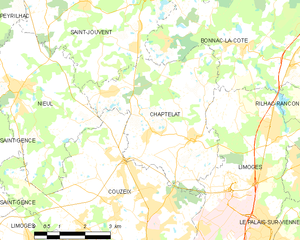
Carte des communes françaises Chaptelat